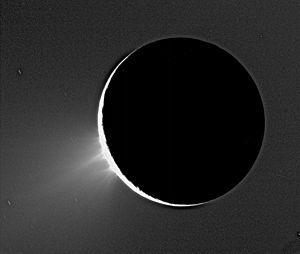
Un cryovolcan est littéralement un volcan de glace. Les cryovolcans se forment sur des lunes glacées et probablement sur d'autres objets astronomiques à très basses températures comme ceux de la ceinture de Kuiper.
Encelade est un satellite naturel de la planète Saturne, découvert par William Herschel en 1789. Il s'agit du sixième satellite de Saturne par la taille, et du quatorzième par son éloignement.